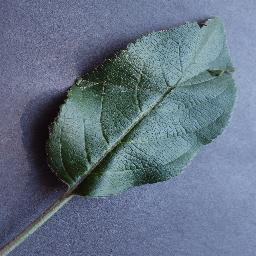
Label: Apple___healthy